Paul Lambert (basketball)

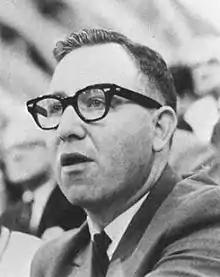
Lambert in the 1967 "Bronco"

Paul M. Lambert Jr. (August 15, 1934 – June 6, 1978) was an American college basketball coach.